Paul Ardaji

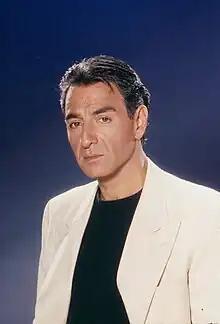

Paul W. Ardaji is an American film producer, former international advertising and marketing executive, and restaurateur. Ardaji is particularly notable for his role as producer during the early stages of production for the award-winning American film "Ali" (2001), which focused on the life of boxer Muhammad Ali.